Place d'Italie

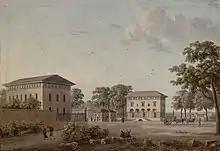
The old "Barrière d'Italie" in 1819

The Place d'Italie takes its name from its proximity to the Avenue d'Italie, which, traditionally, has been the point of departure on the road that links Paris and Italy, a route now called the "RN7" (Route nationale 7).